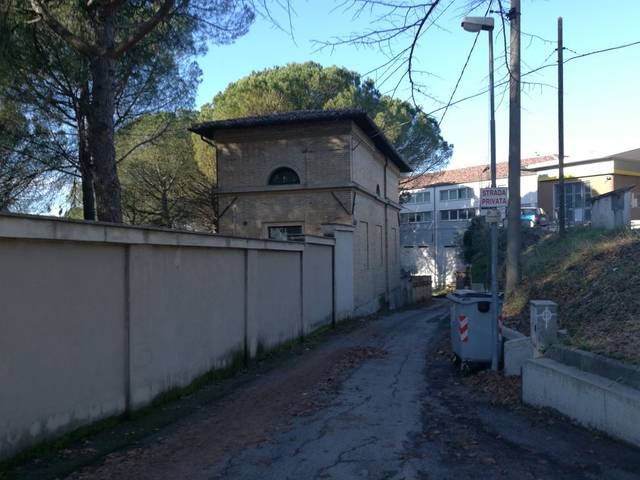
Region: Italy
Coordinates: 43.098, 12.395